Iron Age Cold Epoch

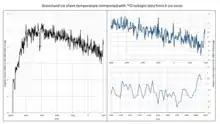
Greenland ice sheet temperatures interpreted with 18O isotope from 6 ice cores (Vinther, B., et al., 2009)

The Iron Age Cold Epoch (also referred to as Iron Age climate pessimum or Iron Age neoglaciation) was a period of unusually cold climate in the North Atlantic region, lasting from about 900 BC to about 300 BC, with an especially cold wave in 450 BC during the expansion of ancient Greece. It was followed by the Roman Warm Period (250 BC – 400 AD).